Ústredňa Židov

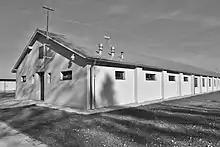
Barracks at Sereď labor camp

As an outgrowth of the work of the welfare department, a retraining department led by Oskar Neumann ran retraining courses for Jews put out of work, supposedly in preparation for emigration to Palestine. However, Neumann was able to use his position in order to extend aid to the Zionist youth movements, which had been banned. By February 1941, 13,612 people had applied for these courses but only a few could be accommodated. In June, 63 courses were retraining 1,300 Jews for agricultural work. Craft retraining programs were more difficult to organize because Jewish businesses were rapidly liquidated. Nevertheless, by July there were 605 participants in such courses. Many graduates later worked in the labor camps in Slovakia. The ÚŽ paid for the courses, which included instruction in the Hebrew language and life in the future Jewish state.